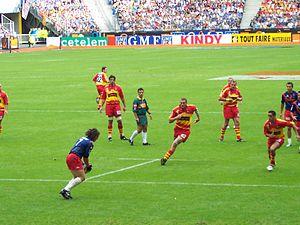
Cet article retrace l'historique détaillé des confrontations entre les deux clubs français de rugby à XV du Stade français et de l'USA Perpignan.
Cet article présente l'histoire de l'Union sportive arlequins Perpignan-Roussillon.